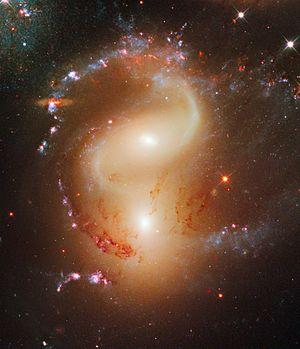
Voici une liste de galaxies spirales notables, classée en fonction de leur nom, de la constellation hôte, de la magnitude apparente et de la classification morphologique des galaxies.
NGC 7318 est une paire de galaxies en interaction, nommées respectivement NGC 7318A et NGC 7318B, située à environ 230 millions d'années-lumière dans la constellation de Pégase. Elle est une composante de la Quintette de Stephan.